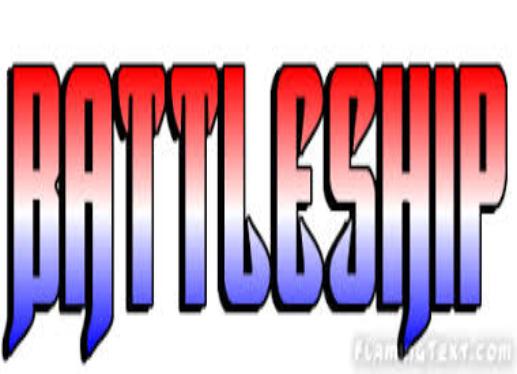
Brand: battleship
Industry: Leisure